University of Zimbabwe

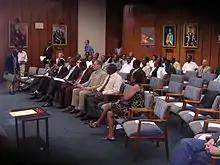
Council room of the University of Zimbabwe. Portraits of former Vice-Chancellors from left to right: Robert Craig, Leonard Lewis, Walter Kamba and Gordon Chavunduka.

In 1945, Manfred Hodson (after whom a residence hall is now named) formed the "Rhodesia University Association", inspired by the promise of £20,000 by Robert Jeffrey Freeman for establishing such a university. The following year, the Southern Rhodesian Legislative Assembly adopted a motion proposed by Hodson for the establishment of a university college to serve the needs of Southern Rhodesia and neighbouring territories. The Governor of Southern Rhodesia established the Rhodesia University Foundation Fund in 1947. The Legislative Assembly accepted an offer of land in Mount Pleasant from the City of Salisbury (now Harare) for the construction of the campus in 1948. Four years later a bill was enacted for the incorporation and constitution of the university. First classes began for some 68 students on a temporary site at 147 Baker Avenue (now Nelson Mandela Avenue). Independent of the initiatives of Hodson and the Legislative Assembly, the Central African Council's Commission on Higher Education, led by Sir Alexander Carr-Saunders (after whom another residence is now named), recommended the establishment of a university college to serve the newly established Federation of Rhodesia and Nyasaland, with its first preference being to integrate with the Southern Rhodesian initiative.